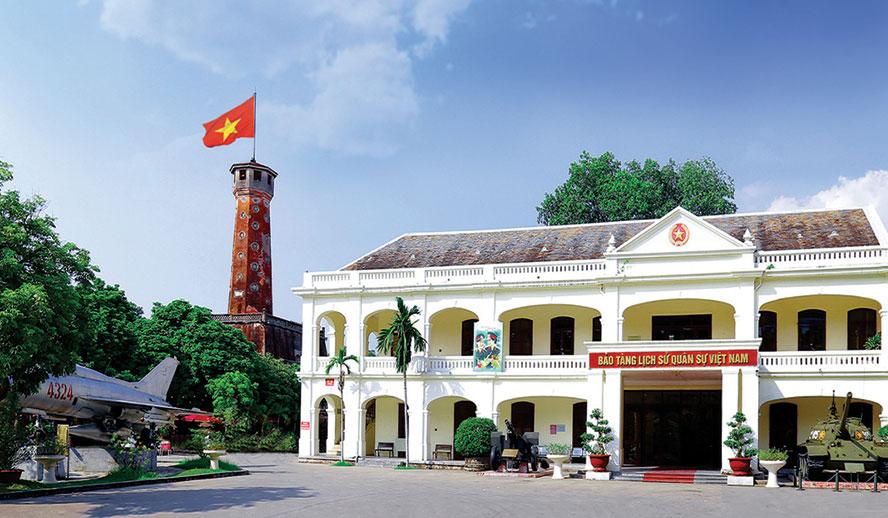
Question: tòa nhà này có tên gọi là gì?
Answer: tòa nhà này là bảo tàng lịch sử quân sự việt nam